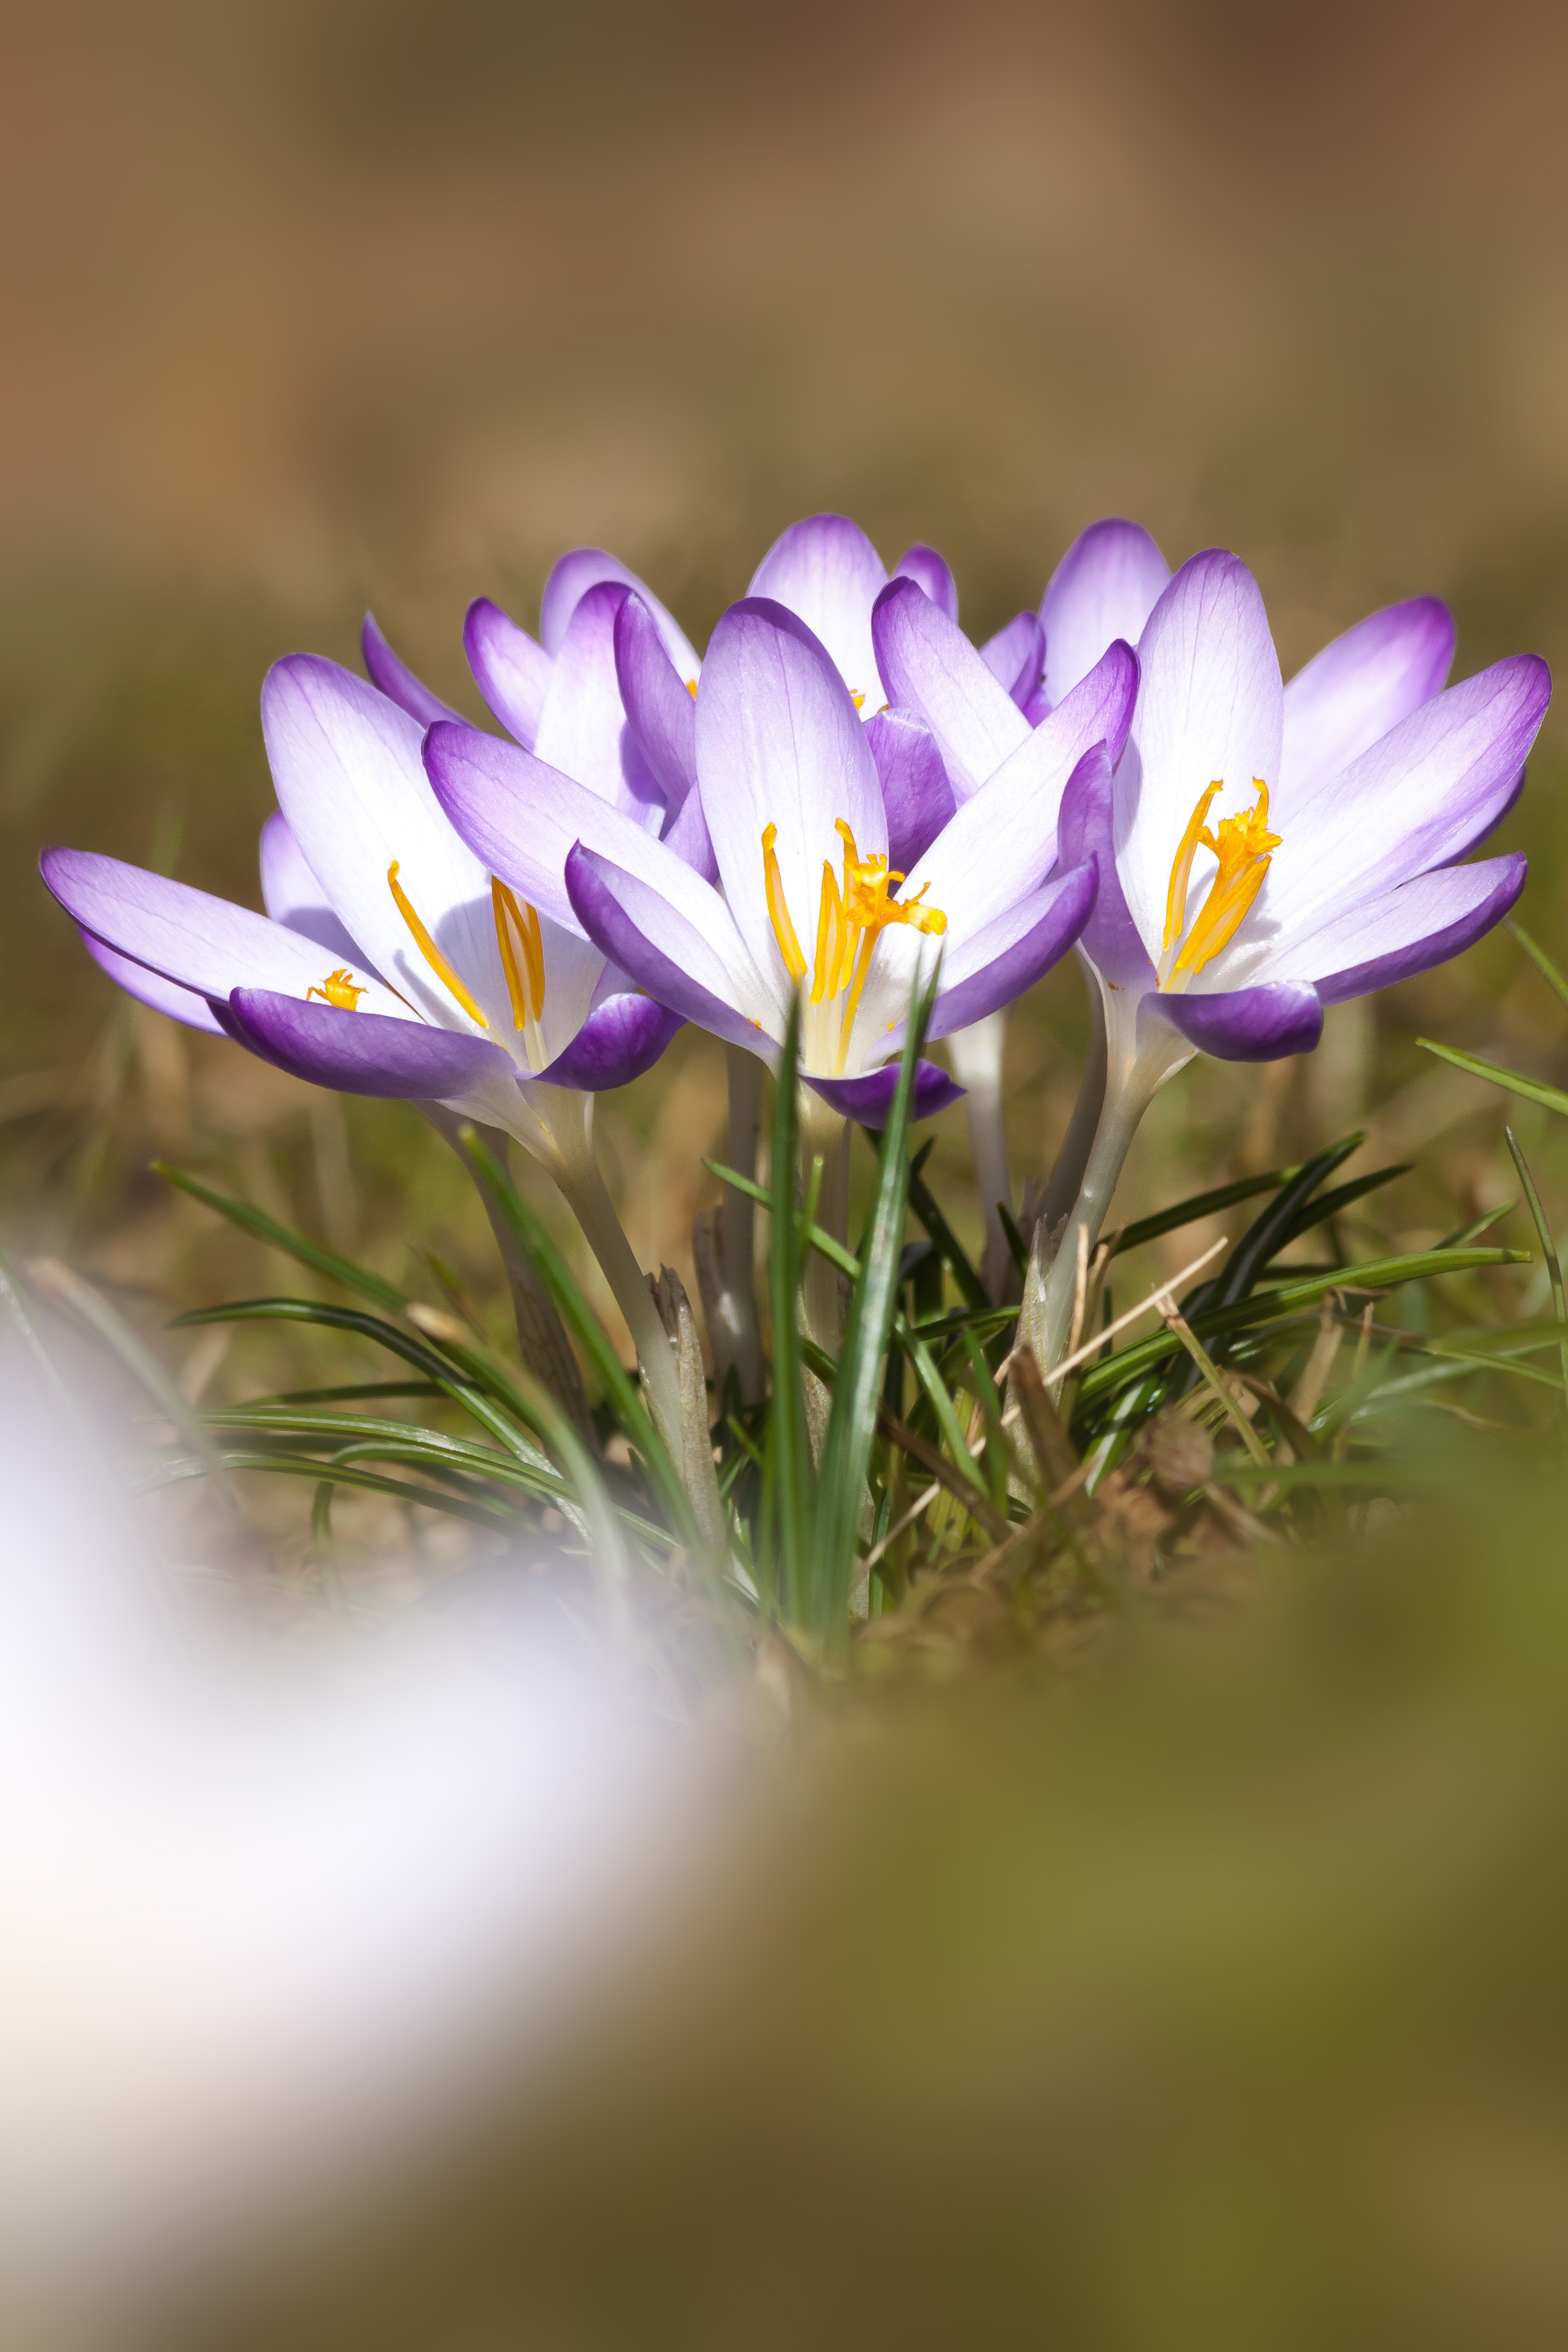
nature, blossom, plant, flower, purple, petal, bloom, spring, botany, flora, wildflower, flowers, close up, violet, crocus, spring crocus, macro photography, spring awakening, fr hlingsanfang, the beginning of spring, schwertliliengewaechs, flowering plant, lenz, land plant, iris family, crocus candidus, wild species, krokus hybrid